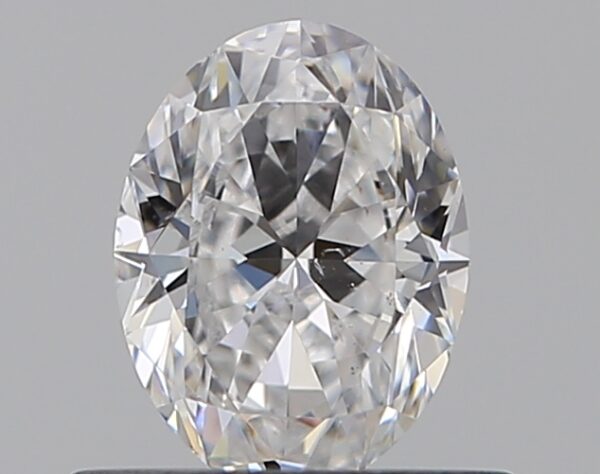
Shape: oval
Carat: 0.5
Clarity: VS2
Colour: D
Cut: VG
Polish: EX
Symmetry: VG
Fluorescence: N
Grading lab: GIA
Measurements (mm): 5.93 x 4.45 x 2.79